Blizna V-2 missile launch site

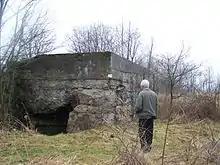
German World War II bunker near Sadykierz, from the launch site

British Intelligence were very keen to obtain information about the new V-2 missile site. The first reports came in October 1943 from the Polish underground Home Army Intelligence HQ in Warsaw, stating that a number of villages around Dębica were being forcibly evacuated. This area was already known for its SStraining centre SS-Truppenübungsplatz Heidelager. Further reports brought information about a new railway line being constructed in the same vicinity, leading to Blizna. A report made on 14 February 1944 gave information about a sighting of a rocket " long and [with] a weight of seven tons". On 22 February the report was of a projectile " long, [with] a diameter [of] and a weight of twelve tons". These missiles were being fired 24 hours a day. The codebreakers at Bletchley Park in England also managed to decrypt vital information from German communications. These made mention of " (experimental staff) Siegfried" and of ""SS-Truppenübungsplatz Heidelager"". Many more communications were intercepted and decrypted, which together with information from the Polish, helped British Intelligence build up a good picture of what was going on.